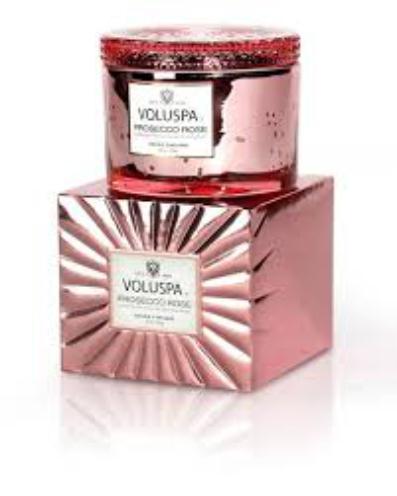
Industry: Necessities